Woods Field

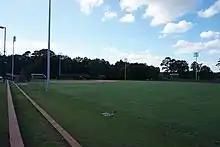
Woods Field

Woods Field is a baseball park located in Marshall, Texas, and home to the East Texas Baptist University Tigers baseball team of the American Southwest Conference.